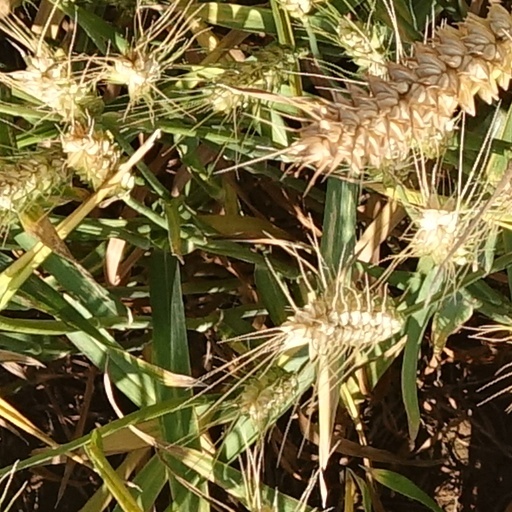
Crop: wheat